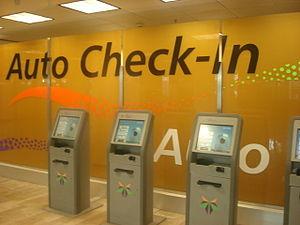
L'Aéroport international de Guadalajara Miguel Hidalgo y Costilla, a été inauguré en 1966 et est situé à 16 kilomètres du centre de la ville de Guadalajara, Jalisco. En 2014 il a reçu à 8 733 500 passagers, alors qu'en 2015 il a reçu à 9 790 800 passagers, ce que représente un accroissement de 9.6% depuis 2012. Il est le troisième aéroport le plus utilisé du Mexique, après l'Aéroport international de Mexico et de l'Aéroport international de Cancun et le second en des termes de charge aérienne.